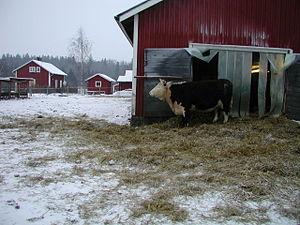
Tuomarinkylä est un quartier d'Helsinki en Finlande.
Haltiala est une section du quartier de Tuomarinkylä à Helsinki en Finlande.